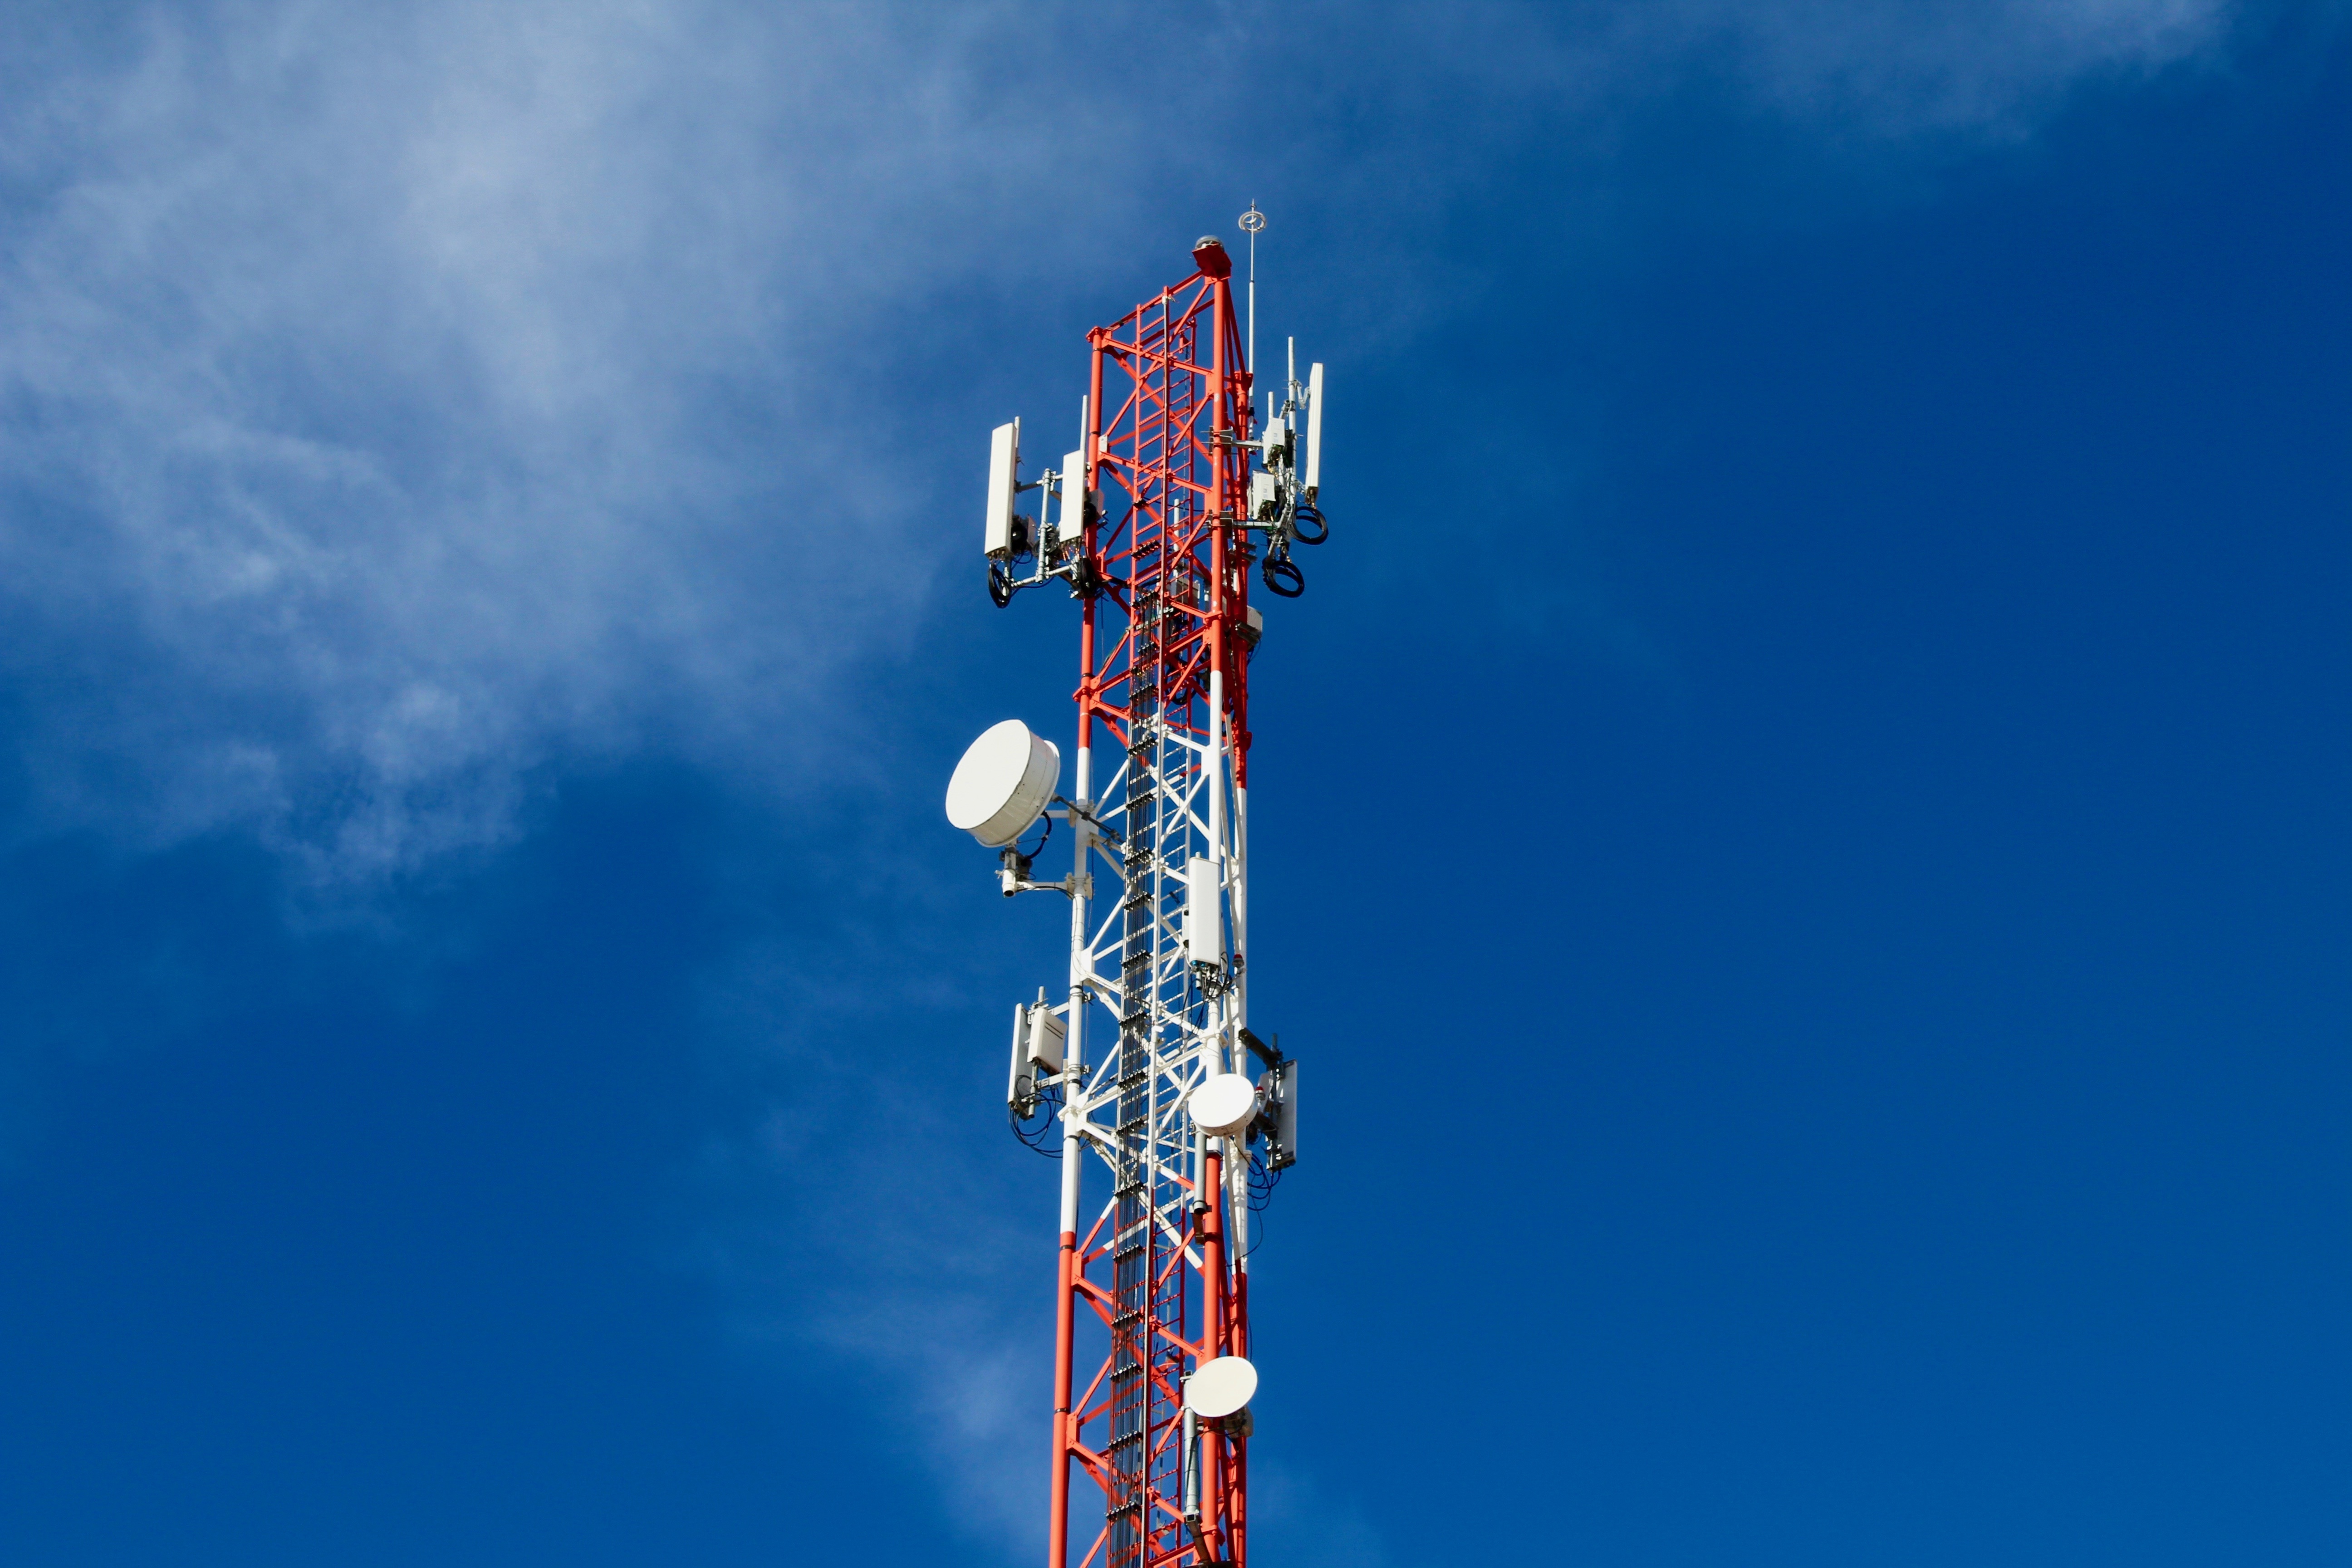
sky, skyscraper, antenna, tower, mast, communication, blue, aerial, connection, telecom, telecommunication, atmosphere of earth